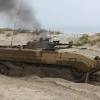
Label: BMP-1